Shell V-Power

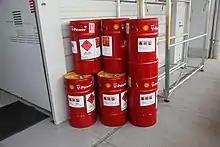
V-Power barrels for the Scuderia Ferrari at the 2009 Japanese Grand Prix

In Australia, from October 2006, Shell and Coles Express re-branded Optimax to V-Power (98 RON). V-Power Racing, the ultra-high performance variant has a rating of 100 RON although Shell decided to phase out V-Power Racing from 21 July to mid August 2008, instead recommending V-Power. The previously obtainable higher grade V-Power Racing which contained 5% ethanol to boost V-Power's octane rating to 100 RON has now been phased out by Shell due to a "changing market".